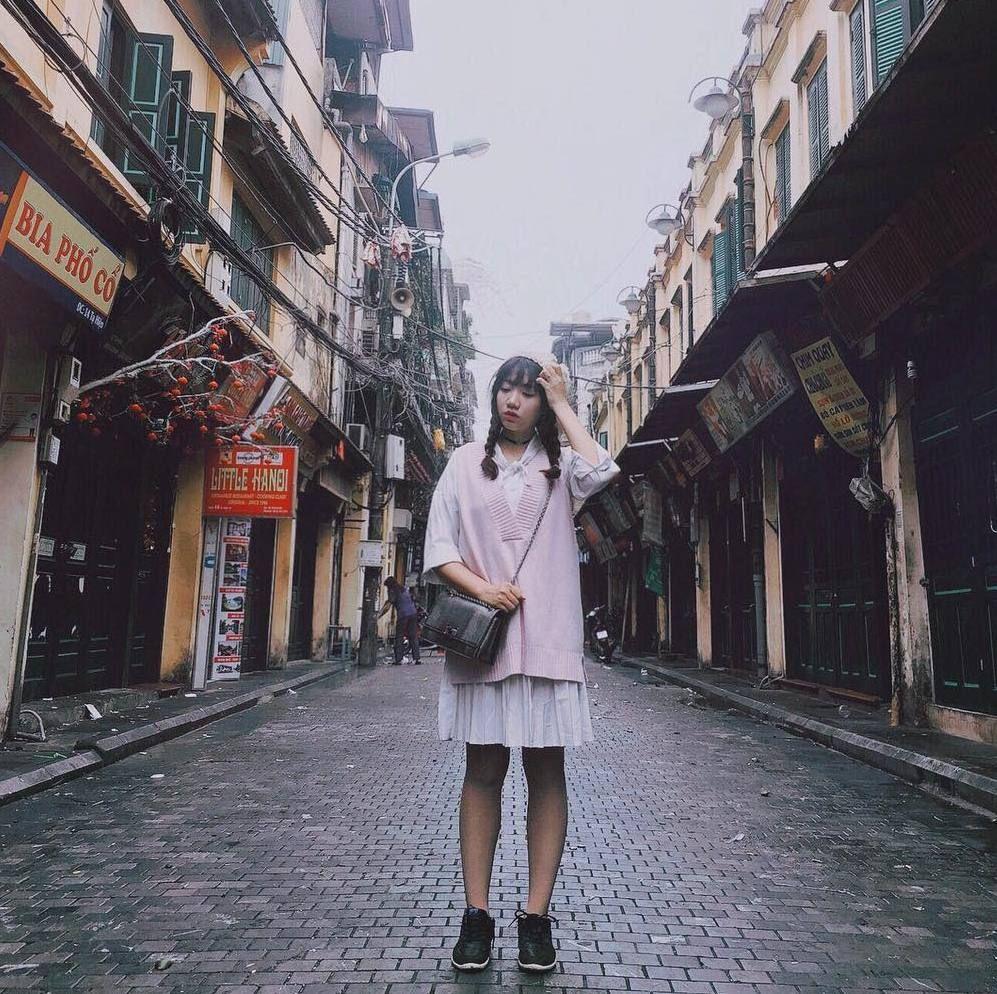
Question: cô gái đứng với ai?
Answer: cô gái đứng một minht